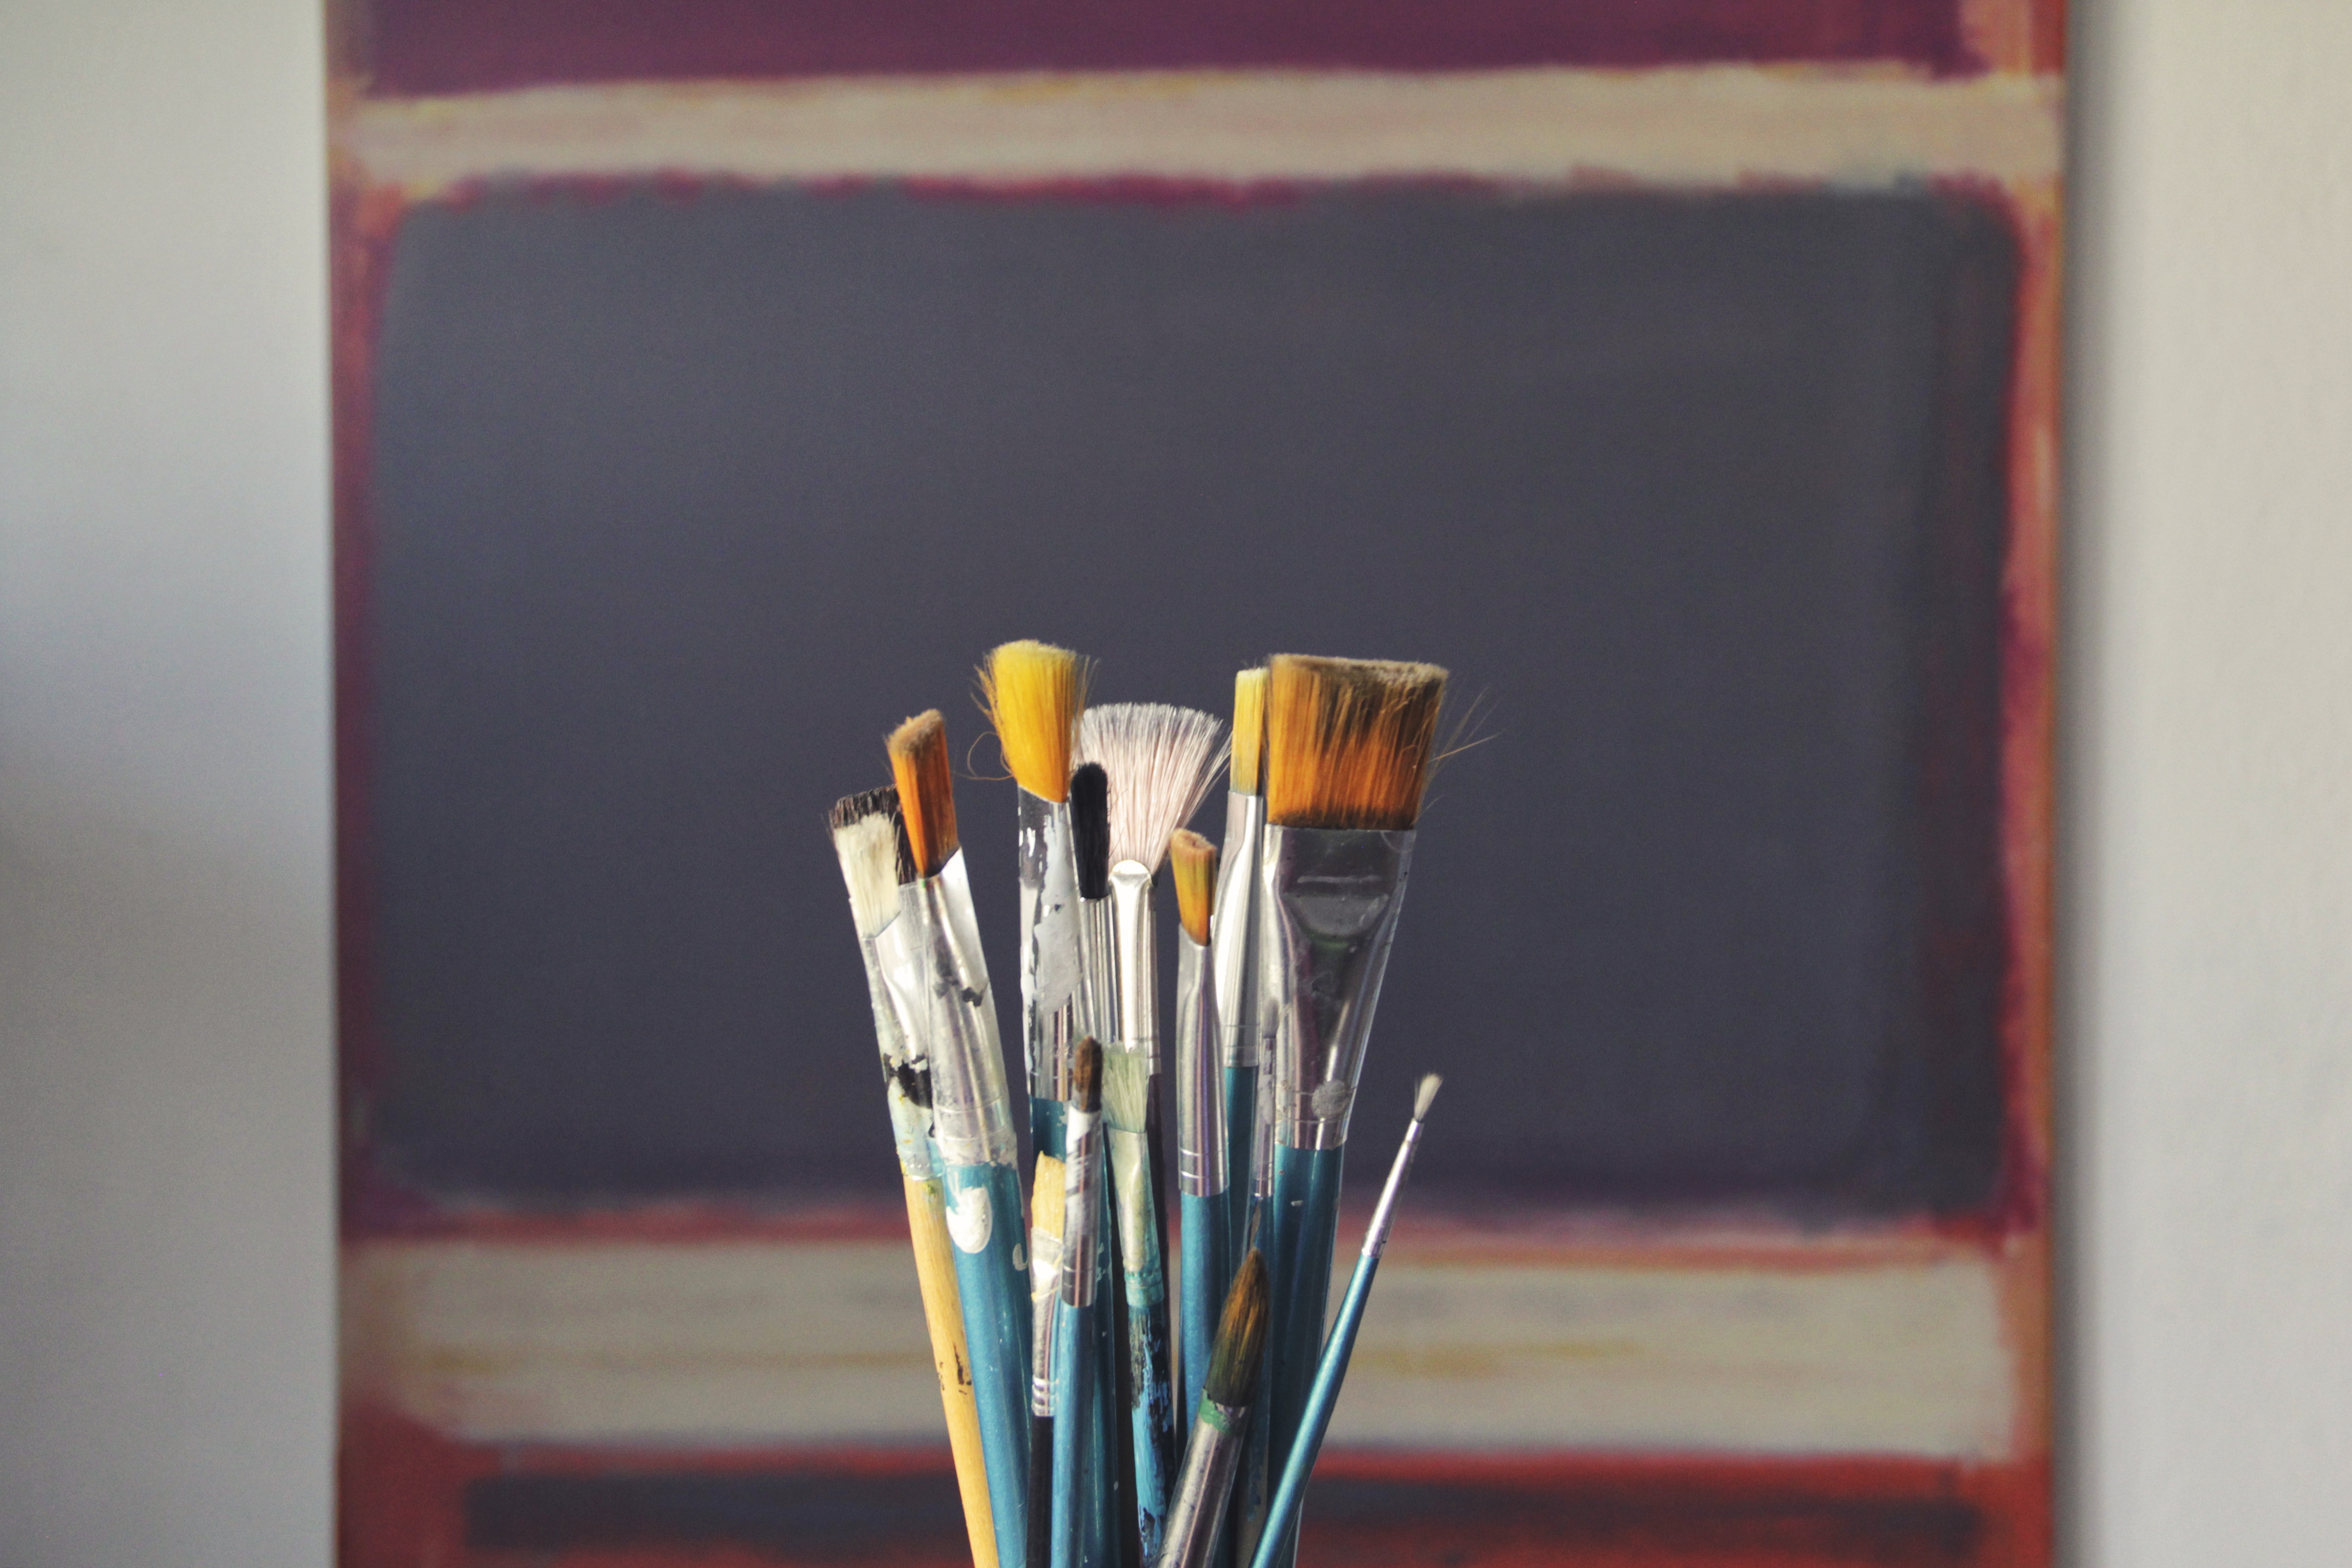
creative, interior, brush, tool, decoration, red, color, artistic, studio, paint, lighting, decor, painting, create, product, art, painter, creativity, design, picture, inspiration, match, brushes, oil, bristles, canvas, modern art, designing, artist painting, acrylic paint